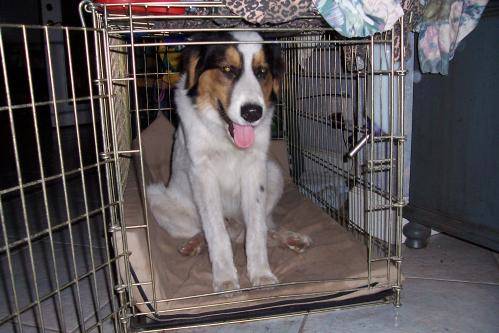
Label: dog